Jewish heraldry

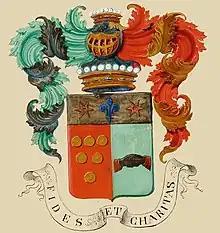
Arms of the Camondo family, French-Italian Jewish nobility of Ottoman origin

Jewish heraldry is the tradition and style of heraldic achievements amongst Jewish communities throughout Europe and (in modern history) abroad. Included are the national and civic arms of the State of Israel, noble and burgher arms, synagogal heraldry, heraldic displays and heraldic descriptions. Jewish Heraldry is commonly influenced by its country of origin, yet often preserves common Jewish symbolisms such as the Lion of Judah or the Star of David.